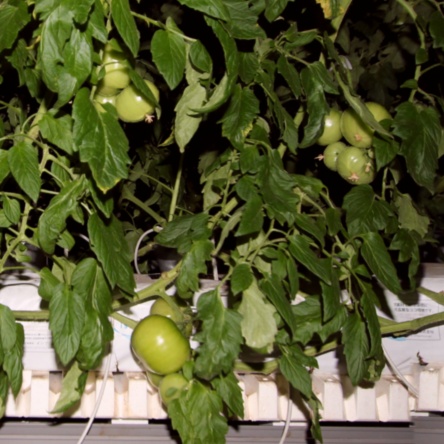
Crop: tomato